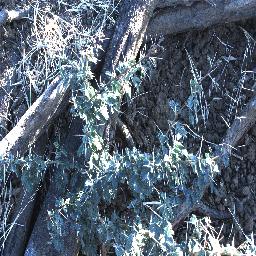
Label: prickly_acacia